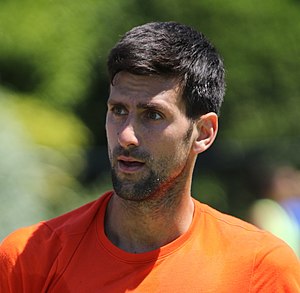
Australian Open-mesterskabet i herresingle 2019
Novak Djokovic
Australian Open-mesterskabet i herresingle 2019 var den 107. turnering om Australian Open-mesterskabet i herresingle. Turneringen var en del af Australian Open 2019 og blev spillet i Melbourne Park i Melbourne, Victoria, Australien. Hovedturneringen blev afviklet i perioden 14. - 27. januar 2019, mens kvalifikationen spilledes ugen før hovedturneringen i dagene 8. - 11. januar 2019.